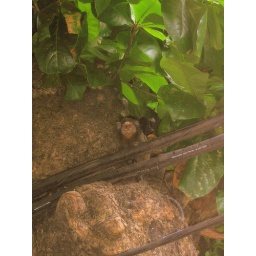
This monkey was in a tree in the middle of the city